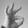
ASL letter: F